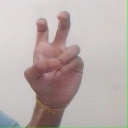
अक्षर: ई